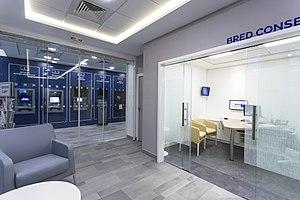
Agence BRED de la Défense (92)
La BRED, fondée en 1919 par Louis-Alexandre Dagot à Vincennes, est la plus importante des banques populaires françaises, au sein du groupe BPCE. La BRED est une banque coopérative comptant 200 000 sociétaires en 2019.